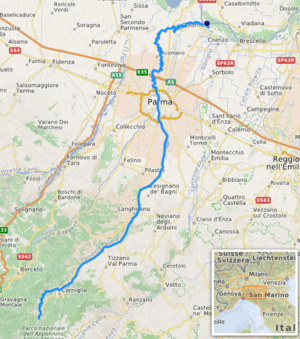
carte réalisée sur umap [1] This map was created from OpenStreetMap project data, collected by the community. This map may be incomplete, and may contain errors. Don't rely solely on it for navigation.
La Parma ou le Parma est un torrent important de l'Italie septentrionale, long de 92 km, affluent droit du Pô. Il n'est présent que dans la province de Parme en Émilie-Romagne.